Life on Mars

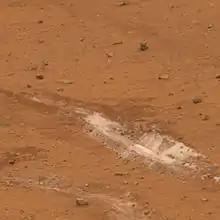
The silica-rich patch discovered by "Spirit" rover

In May 2007, the "Spirit" rover disturbed a patch of ground with its inoperative wheel, uncovering an area 90% rich in silica. The feature is reminiscent of the effect of hot spring water or steam coming into contact with volcanic rocks. Scientists consider this as evidence of a past environment that may have been favorable for microbial life and theorize that one possible origin for the silica may have been produced by the interaction of soil with acid vapors produced by volcanic activity in the presence of water.